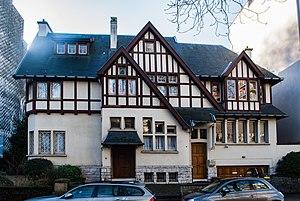
Maison This is a photo of a monument in Brussels, number: 2311-0123/0
Cette page reprend une partie des bâtiments remarquables se trouvant sur le trajet de la ligne 7 du tramway de Bruxelles.